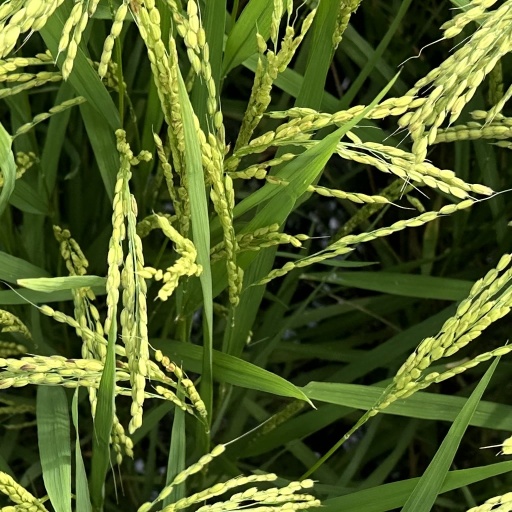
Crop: rice